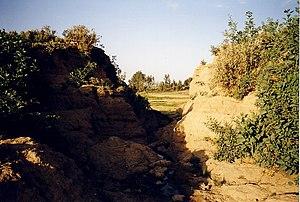
Addi Abagiè est un réservoir qui se trouve dans le woreda de Sa’isa Tsa’ida Imba au Tigré en Éthiopie. Le barrage a été construit en 1993.